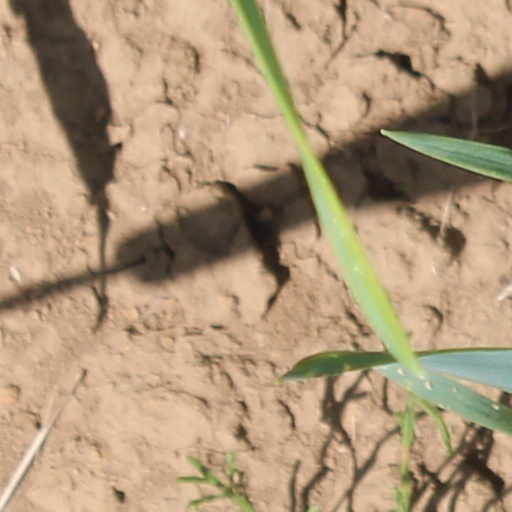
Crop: wheat